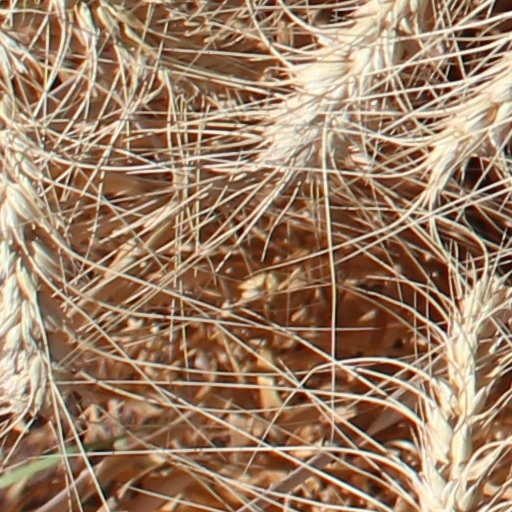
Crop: wheat